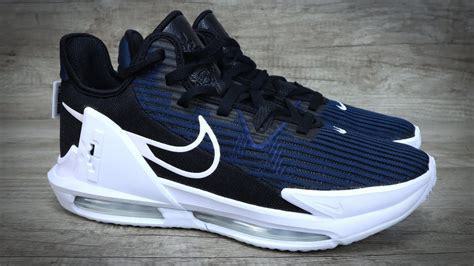
Brand: Nike
Model: Lebron Witness 6